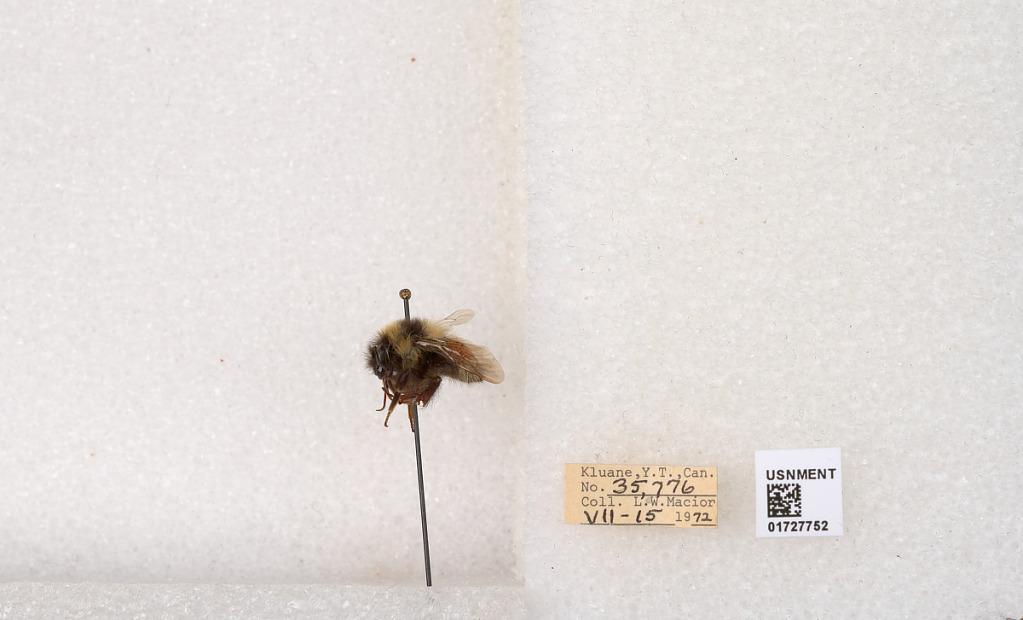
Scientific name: Bombus (Pyrobombus) sylvicola Kirby
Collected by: L. Macior
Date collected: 1972-7-15
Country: Canada
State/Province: Yukon Teritory
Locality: Kluane National Park and Reserve
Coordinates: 60.7493, -139.504